Gornjak Monastery

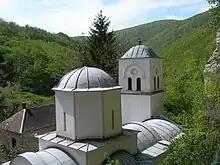

The Gornjak Monastery, known until the end of the 18th century as Ždrelo (Ждрело), is a 14th-century Serbian Orthodox monastery located in the vicinity of the city of Petrovac, Serbia. Gornjak monastery is located in Gornjacka gorge, between Žagubica and Petrovac na Mlavi.